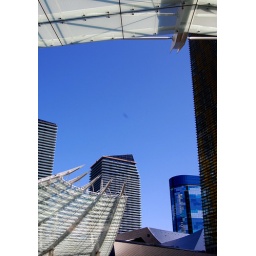
This was in Vegas at the Aria. I liked the framing in this photo of the clear blue sky.